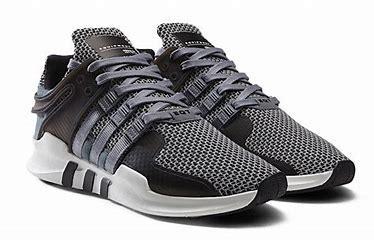
Brand: Adidas
Model: EQT Support Adv